The Gondoliers

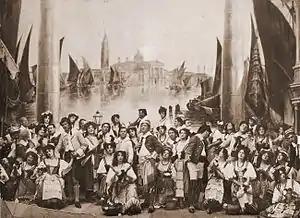
From Act I of the 1907 D'Oyly Carte production at the Savoy Theatre

The Gondoliers; or, The King of Barataria is a Savoy Opera, with music by Arthur Sullivan and libretto by W. S. Gilbert. It premiered at the Savoy Theatre on 7 December 1889 and ran for a very successful 554 performances (at that time the fifth longest-running piece of musical theatre in history), closing on 30 June 1891. This was the twelfth comic opera collaboration of fourteen between Gilbert and Sullivan.